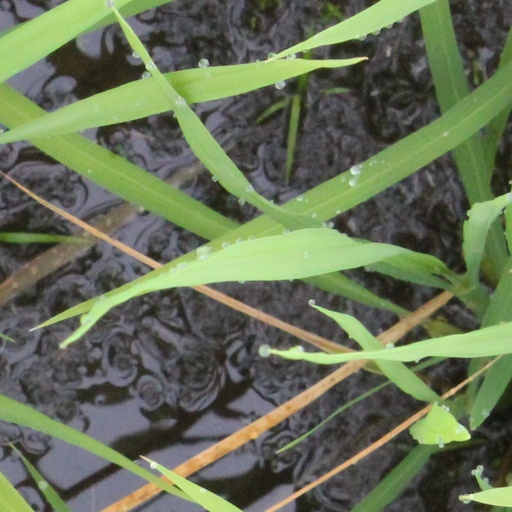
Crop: rice